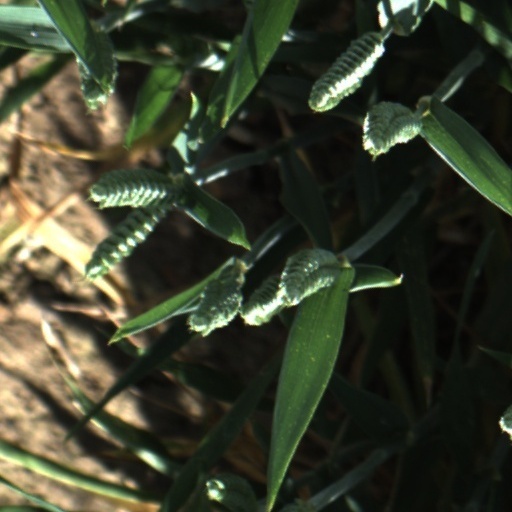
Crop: wheat